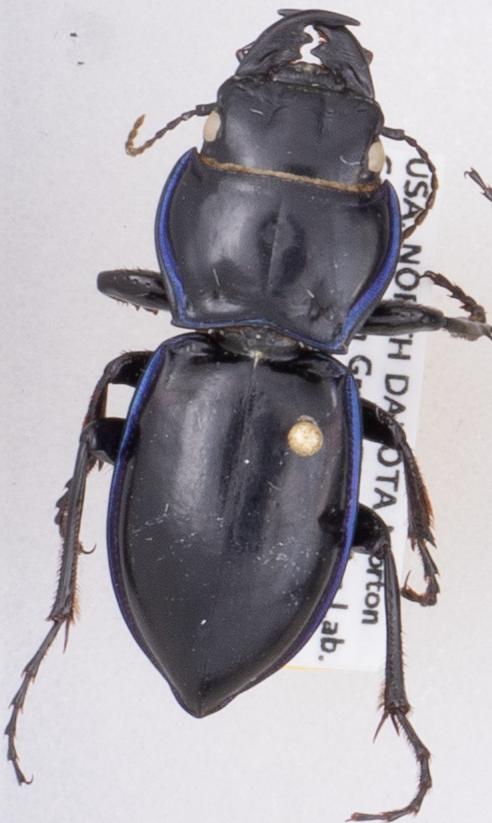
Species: Pasimachus elongatus
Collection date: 2019-07-09
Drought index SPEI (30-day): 0.17
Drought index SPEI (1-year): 1.28
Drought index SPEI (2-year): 1.13